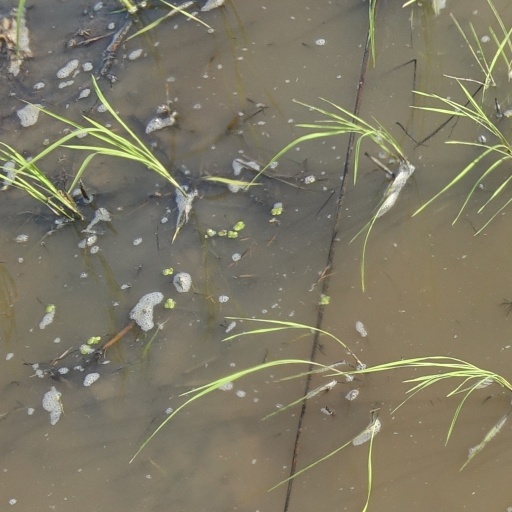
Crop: rice